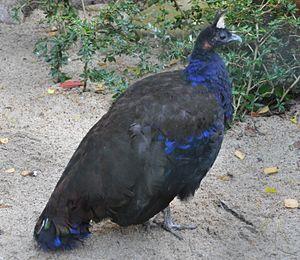
Paon du Congo (Afropavo congensis) dans le Parc des Oiseaux Walsrode, Allmagne.